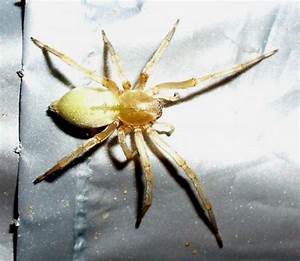
Label: ragno